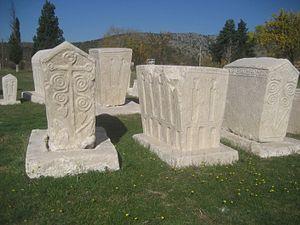
Valaques est un terme polysémique qui peut désigner en français :